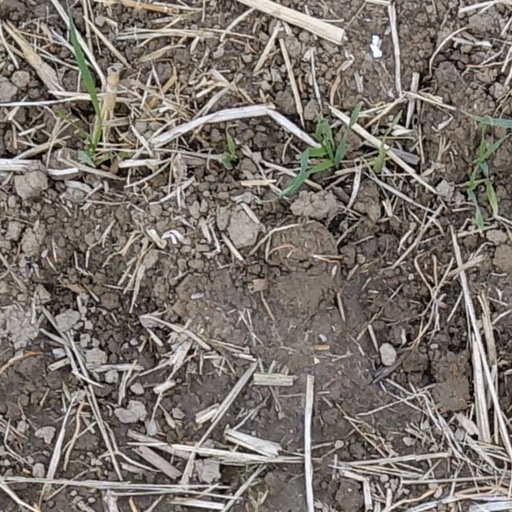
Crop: wheat